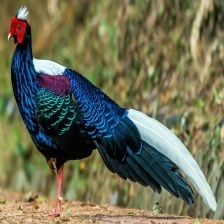
Species: SWINHOES PHEASANT
Scientific name: LOPHURA SWINHOII